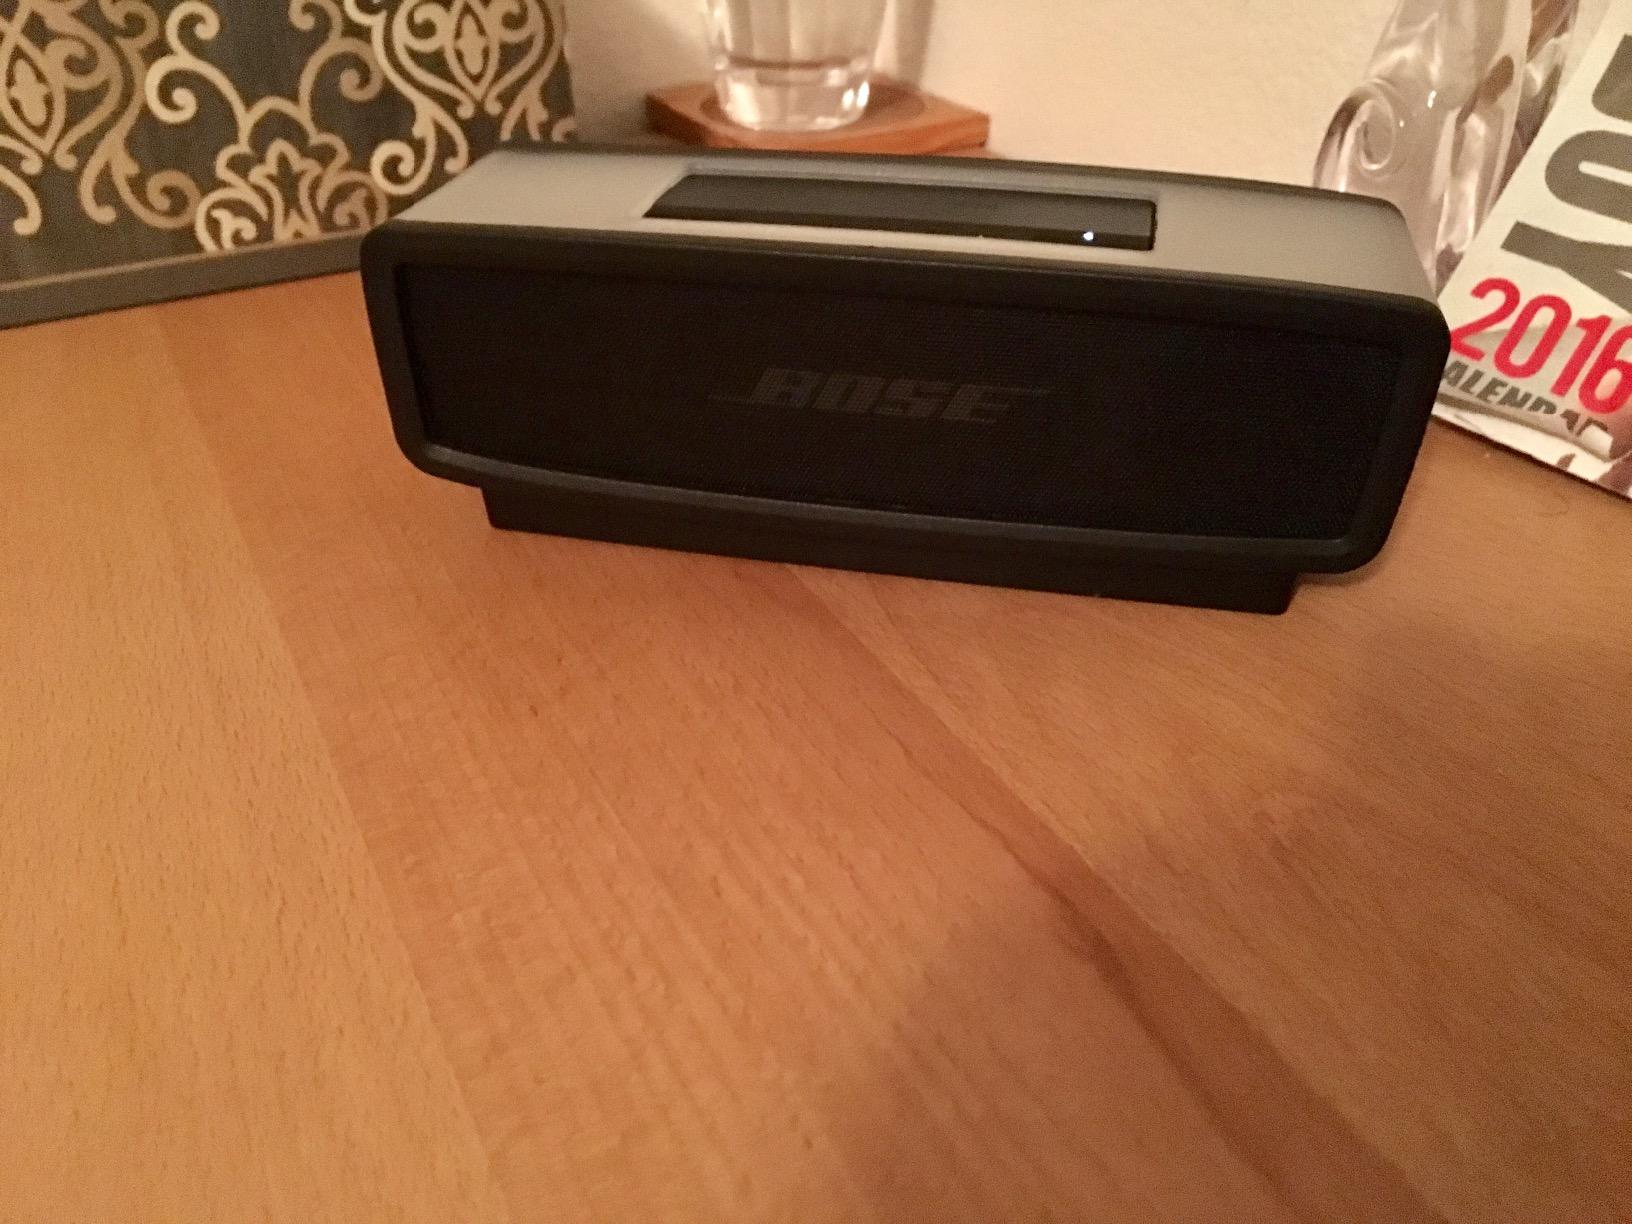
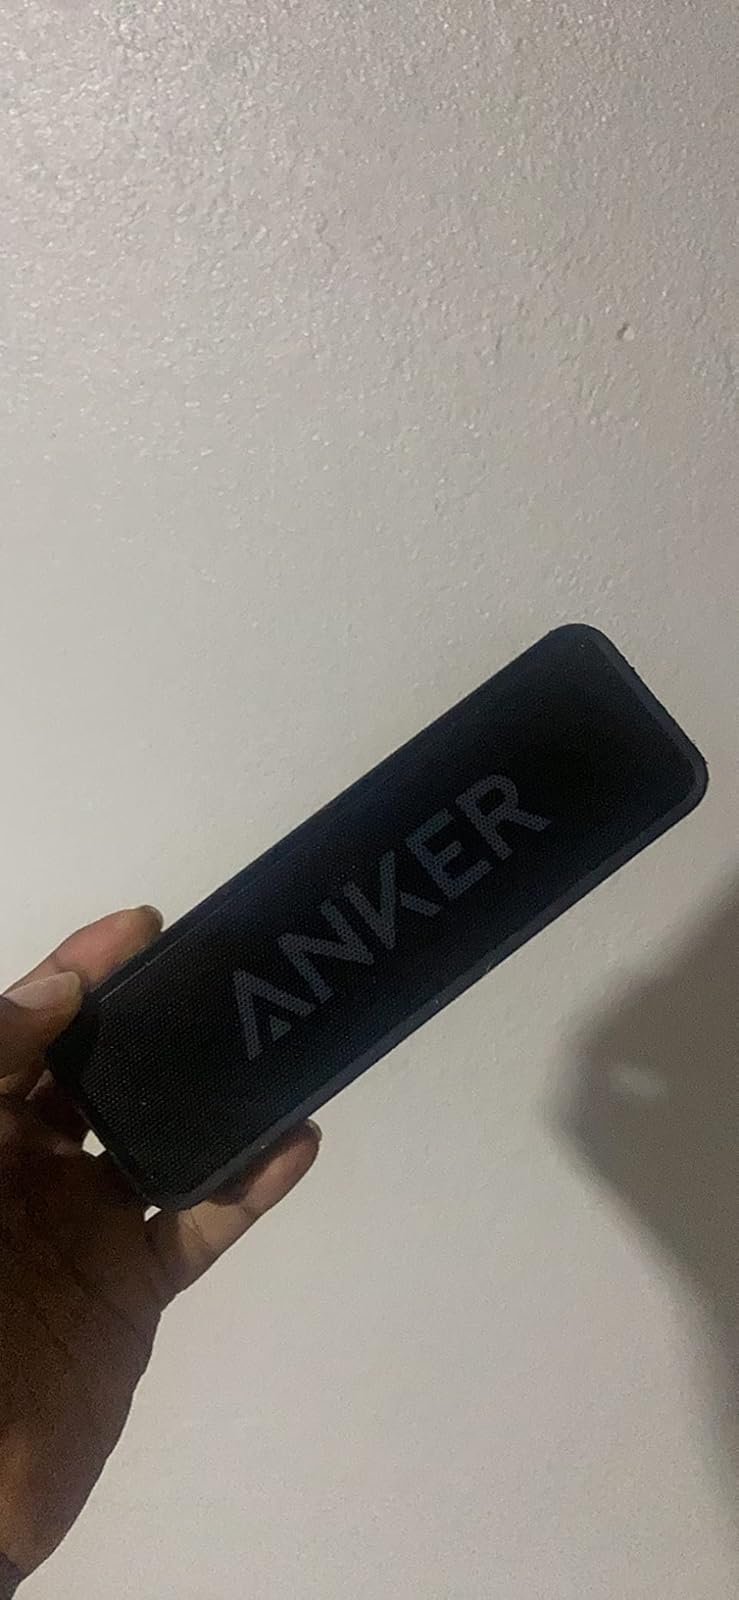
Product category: speaker
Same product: no